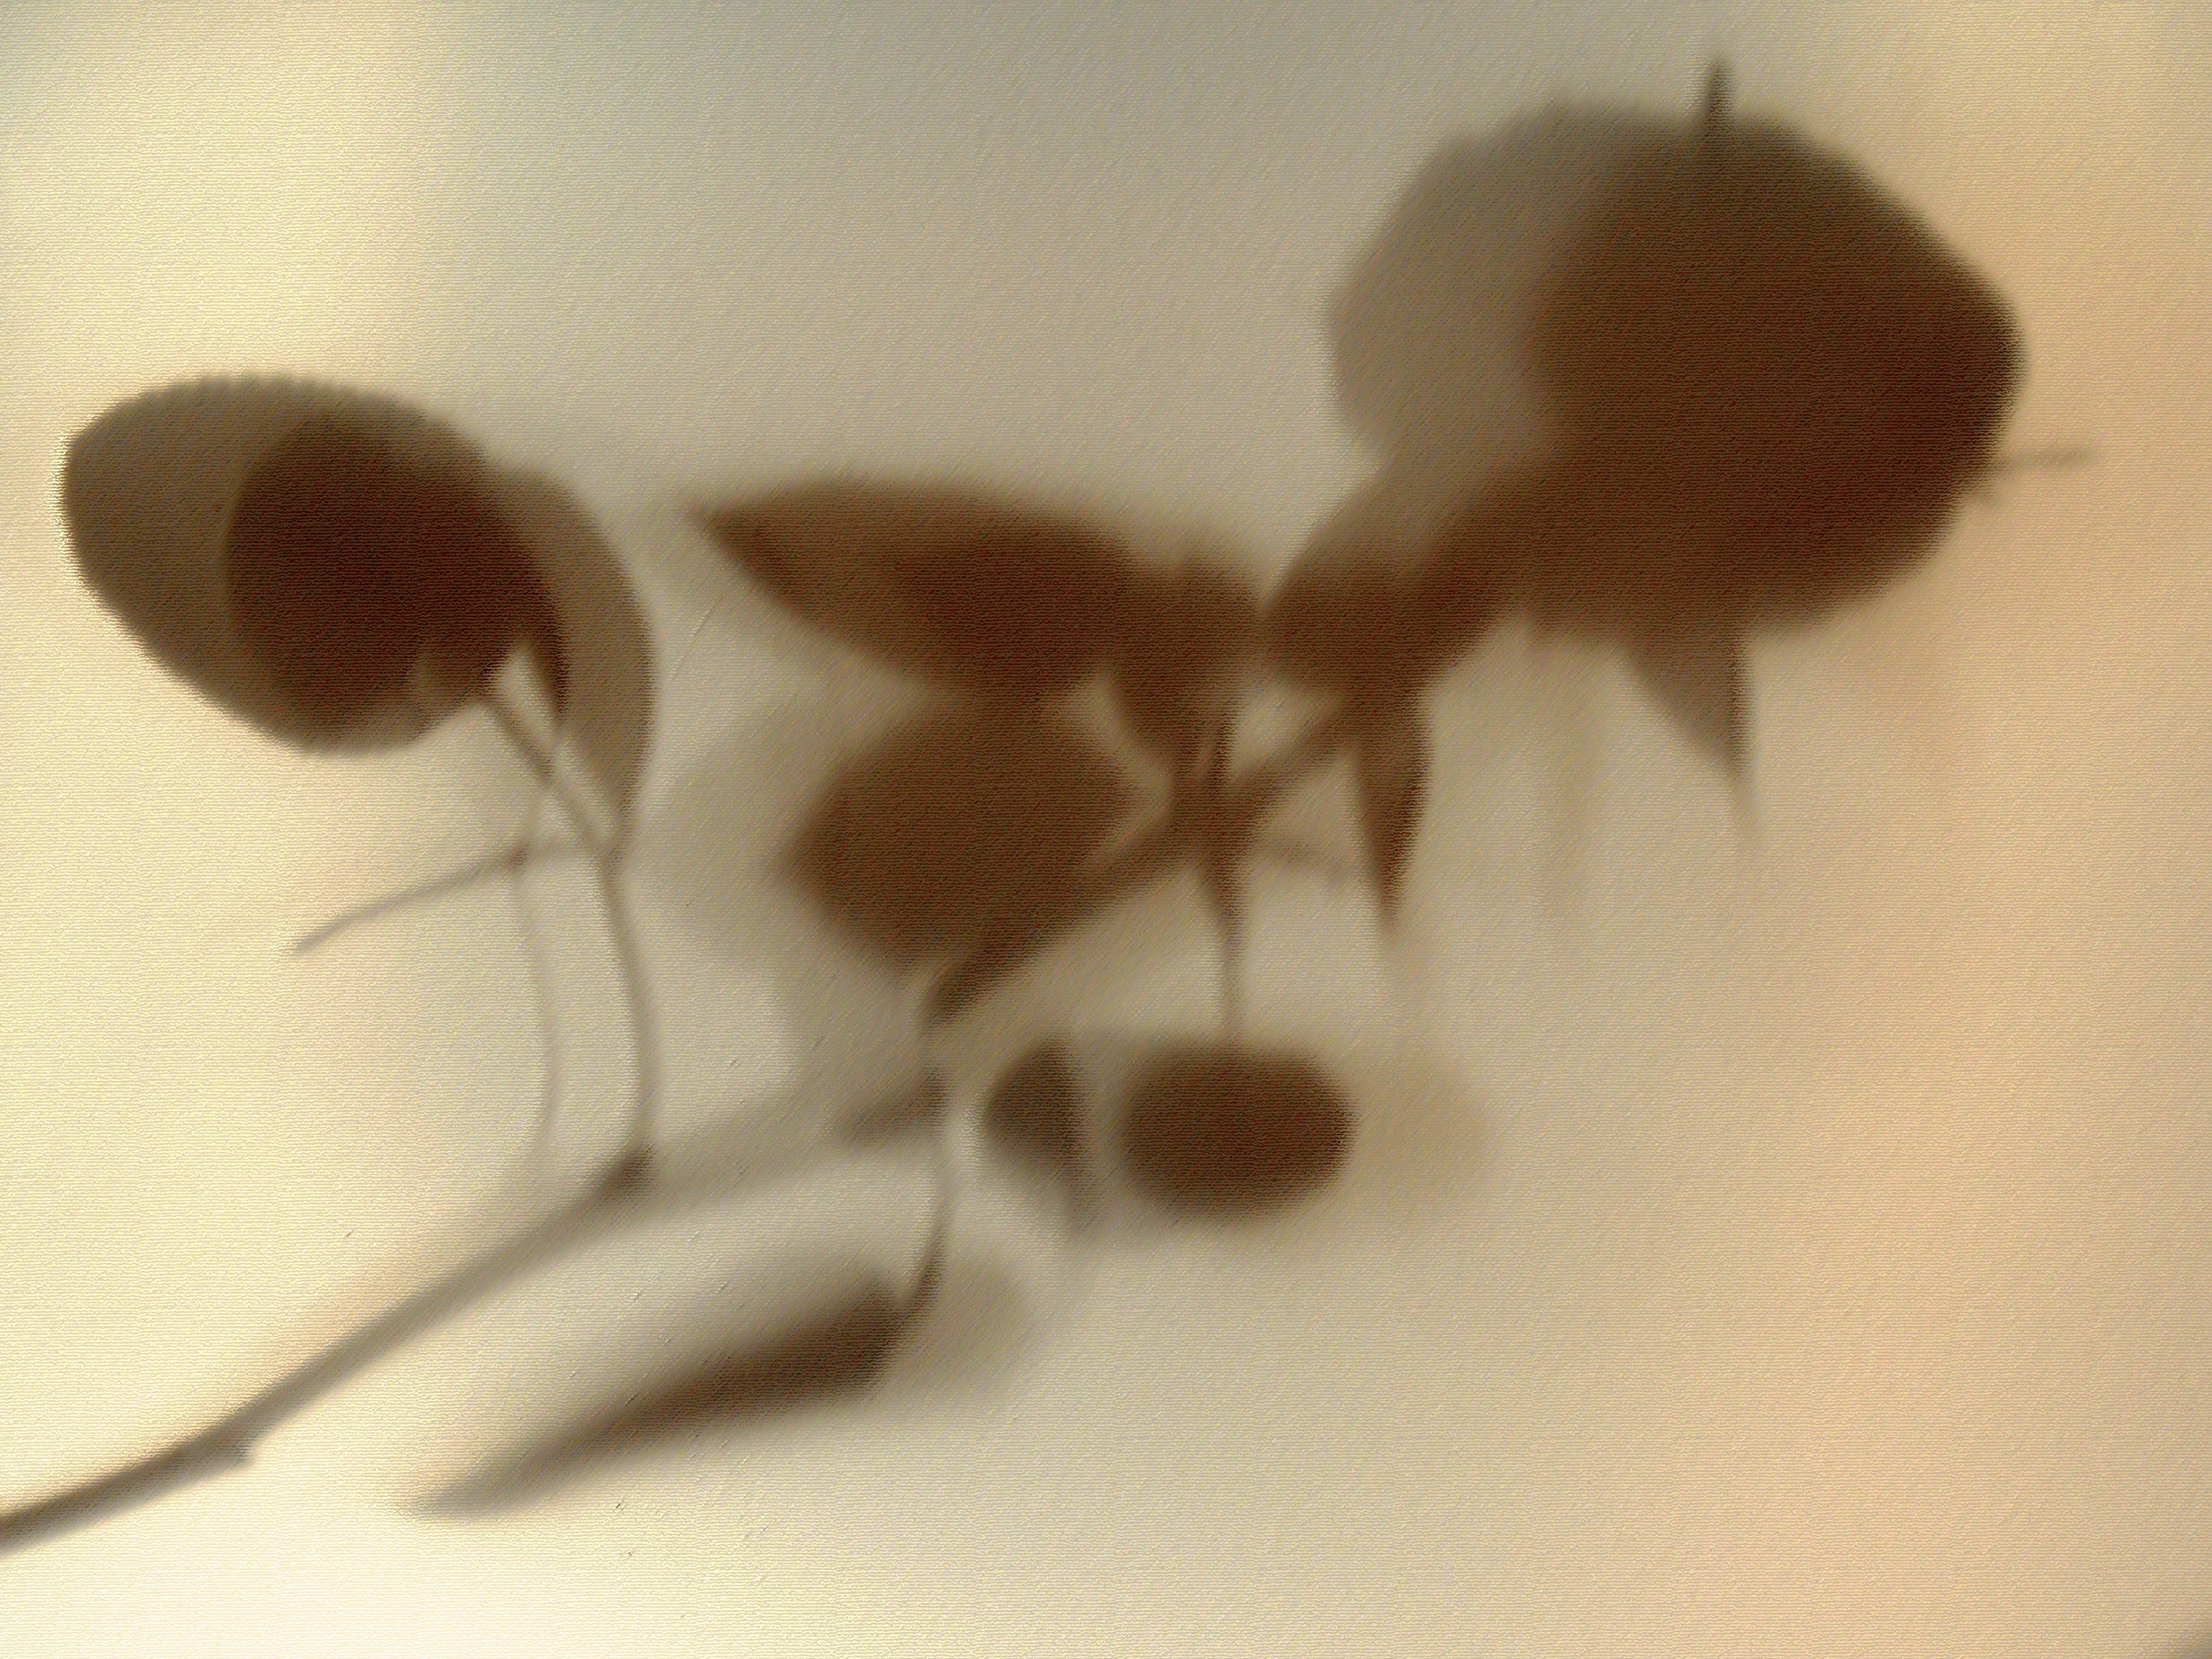
hand, white, photography, leaf, flower, petal, insect, shadow, brown, ear, invertebrate, close up, eye, rosa, organ, ant, pest, macro photography